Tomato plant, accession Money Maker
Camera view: tilt-top (135 deg); turntable rotation: 30 degrees
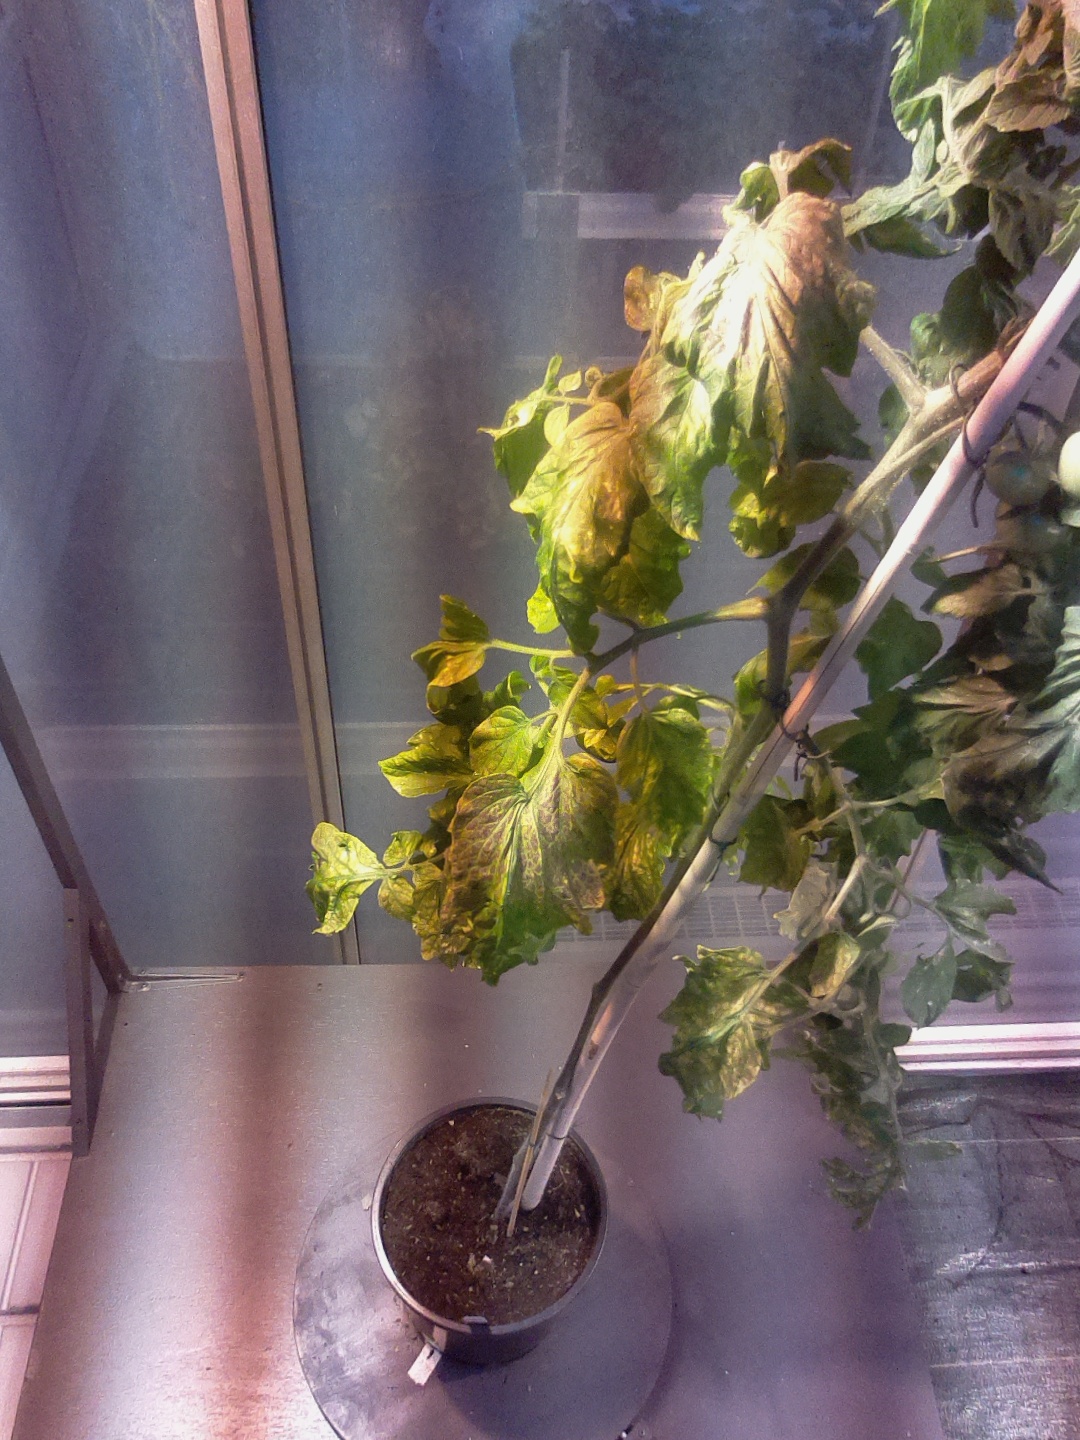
BBCH growth stage 74: 40%-50% of final fruit size